Pocket park

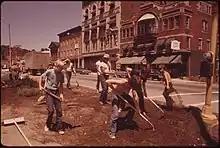
A contingent from the Youth Opportunities Corps builds a pocket park on a main street in Fitchburg, Massachusetts in July 1973. The creation of pocket parks can promote civic engagement and a unified sense of community identity.

Despite their small footprint, pocket parks can dramatically enhance the quality of life of their surrounding communities.